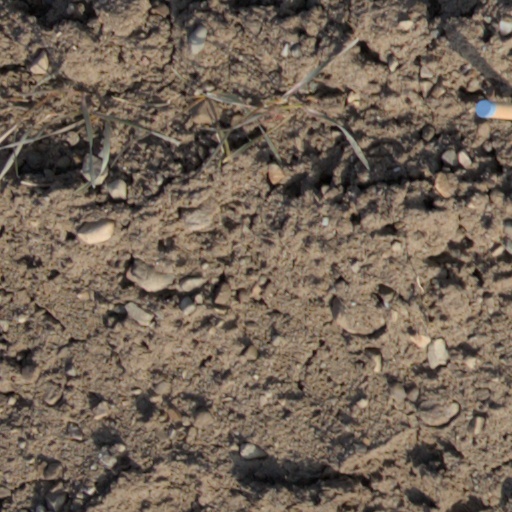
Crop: wheat